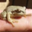
Label: frog